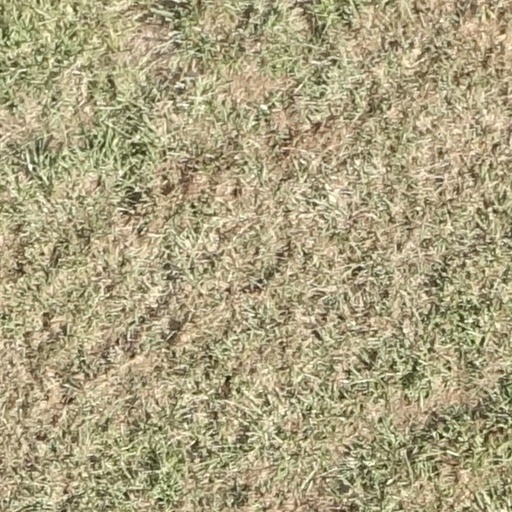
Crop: sorghum